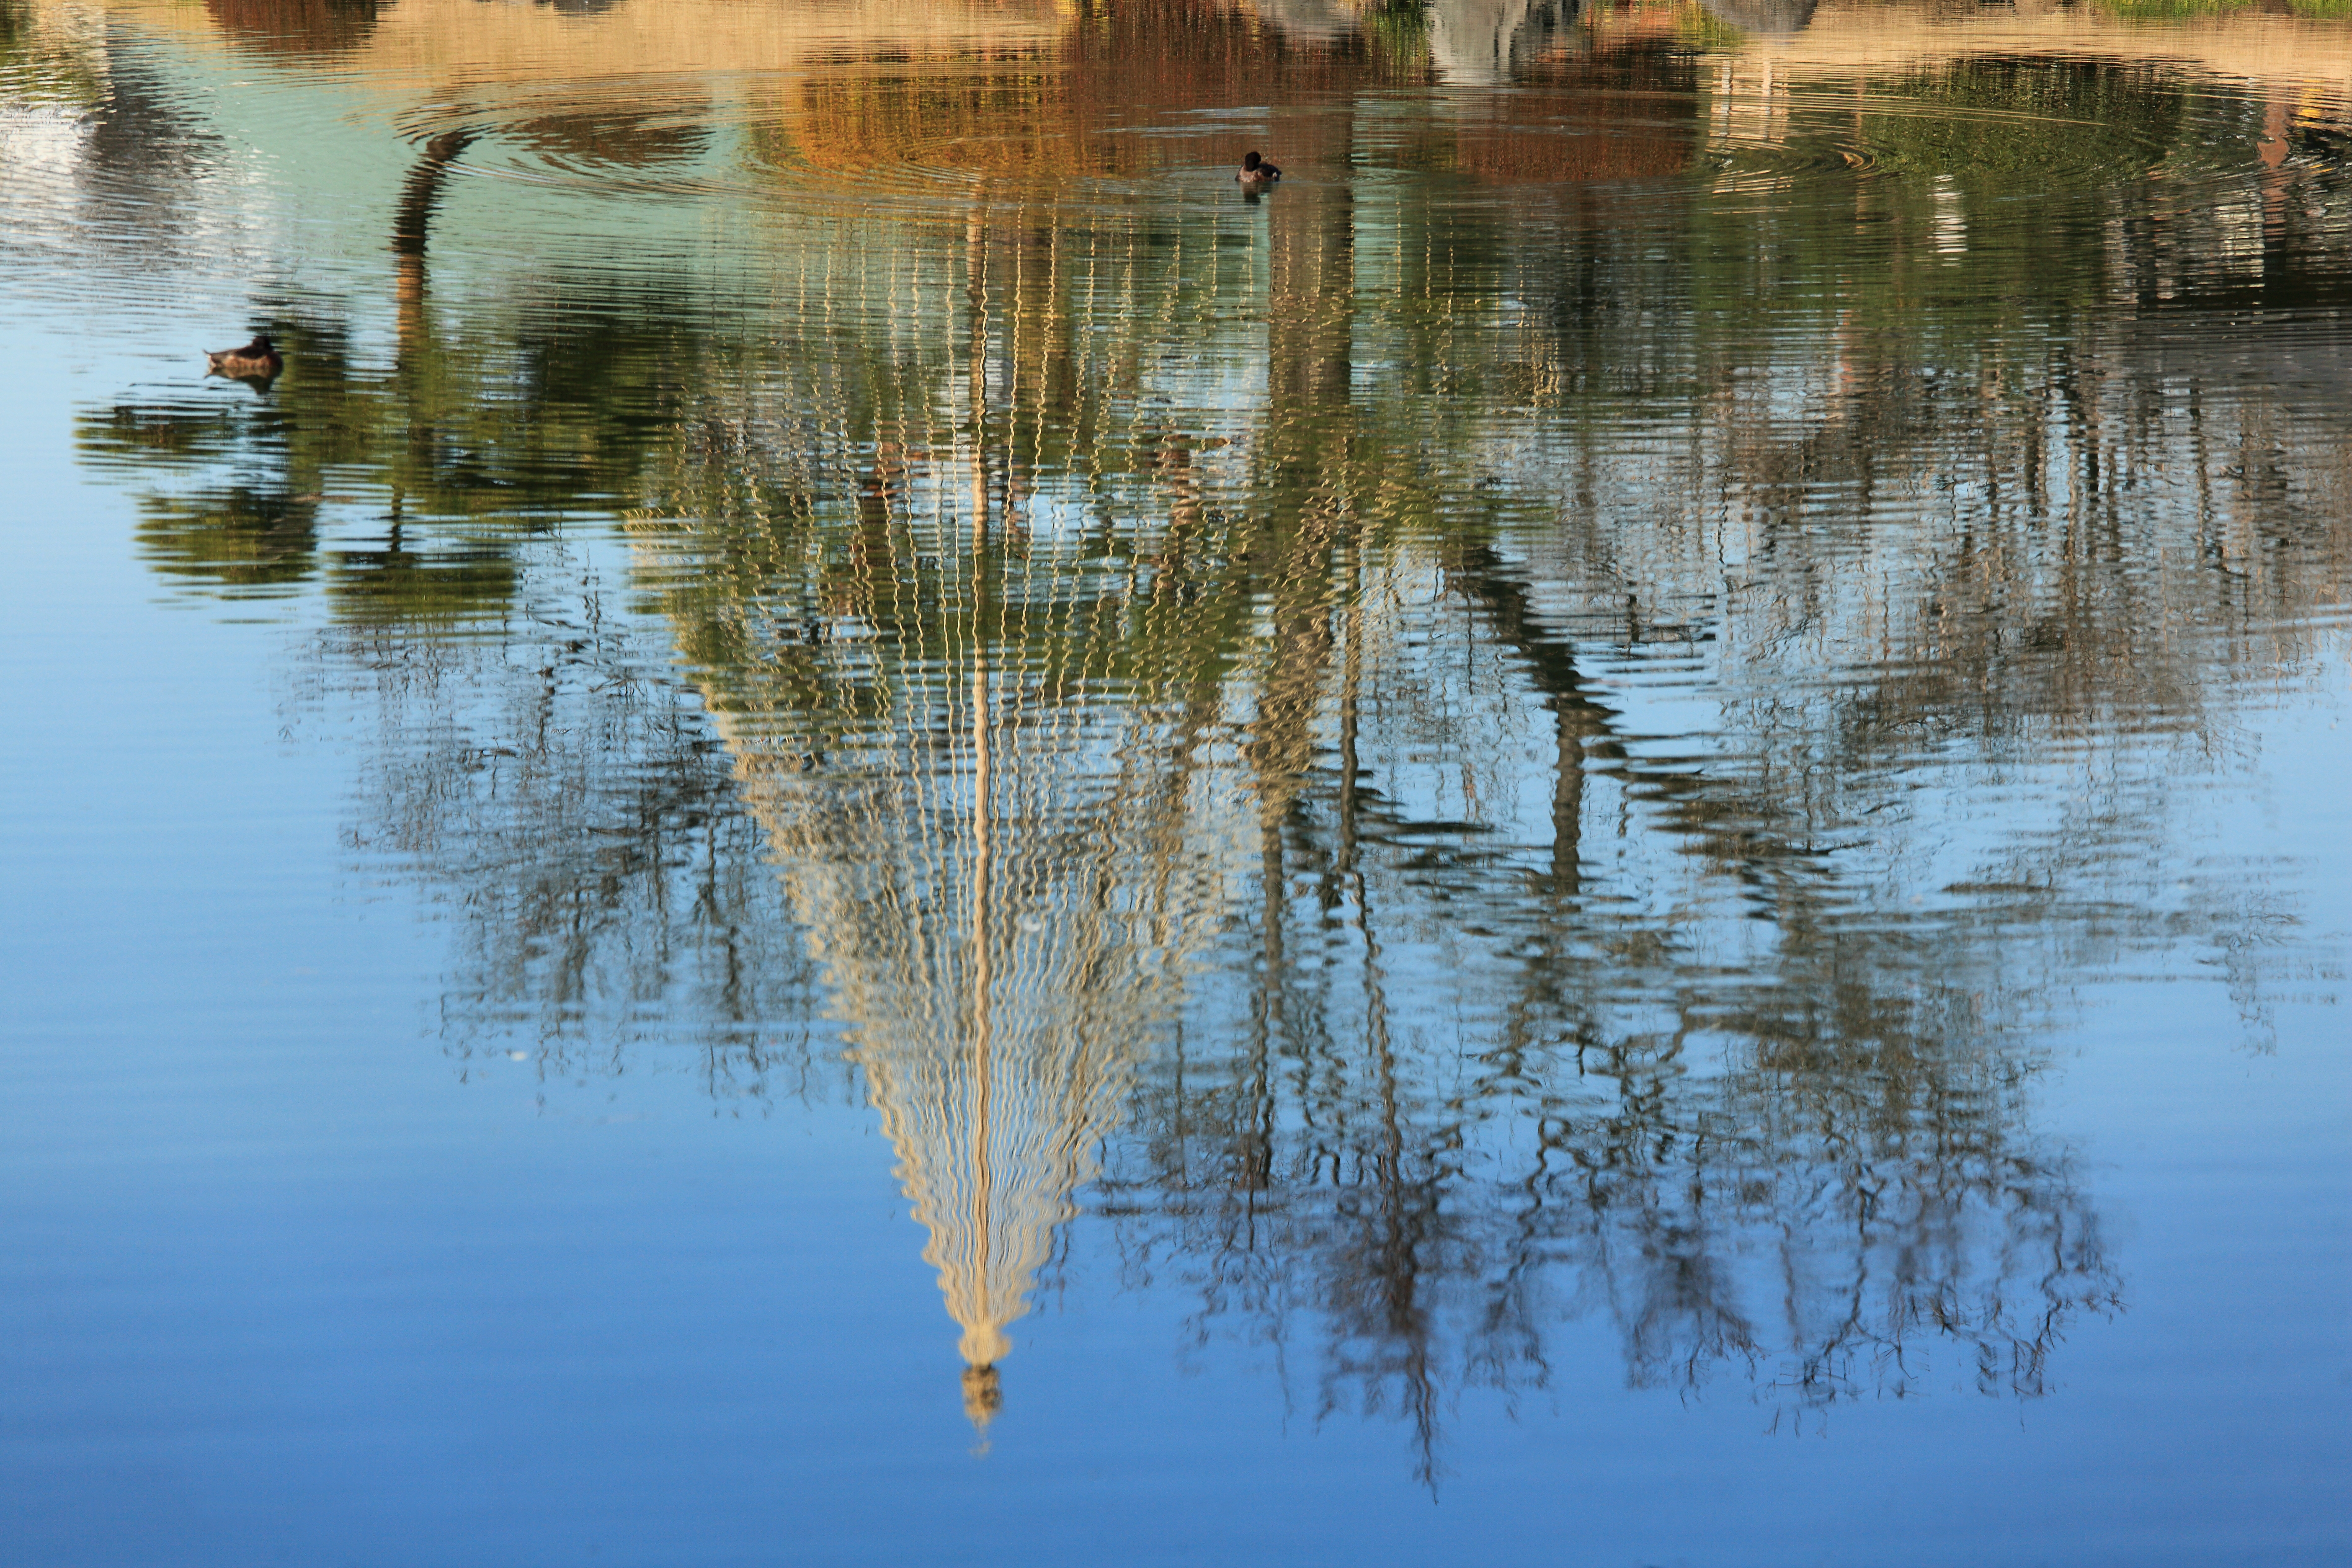
tree, water, nature, grass, marsh, swamp, sunlight, morning, leaf, lake, pond, reflection, high, autumn, season, duck, wetland, 5d, hires, markii, water bird, hi, res, resolution, woody plant